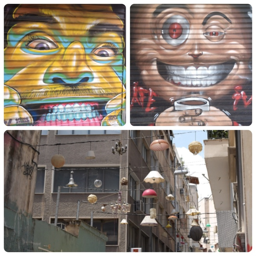
some pictures of the street art around a city